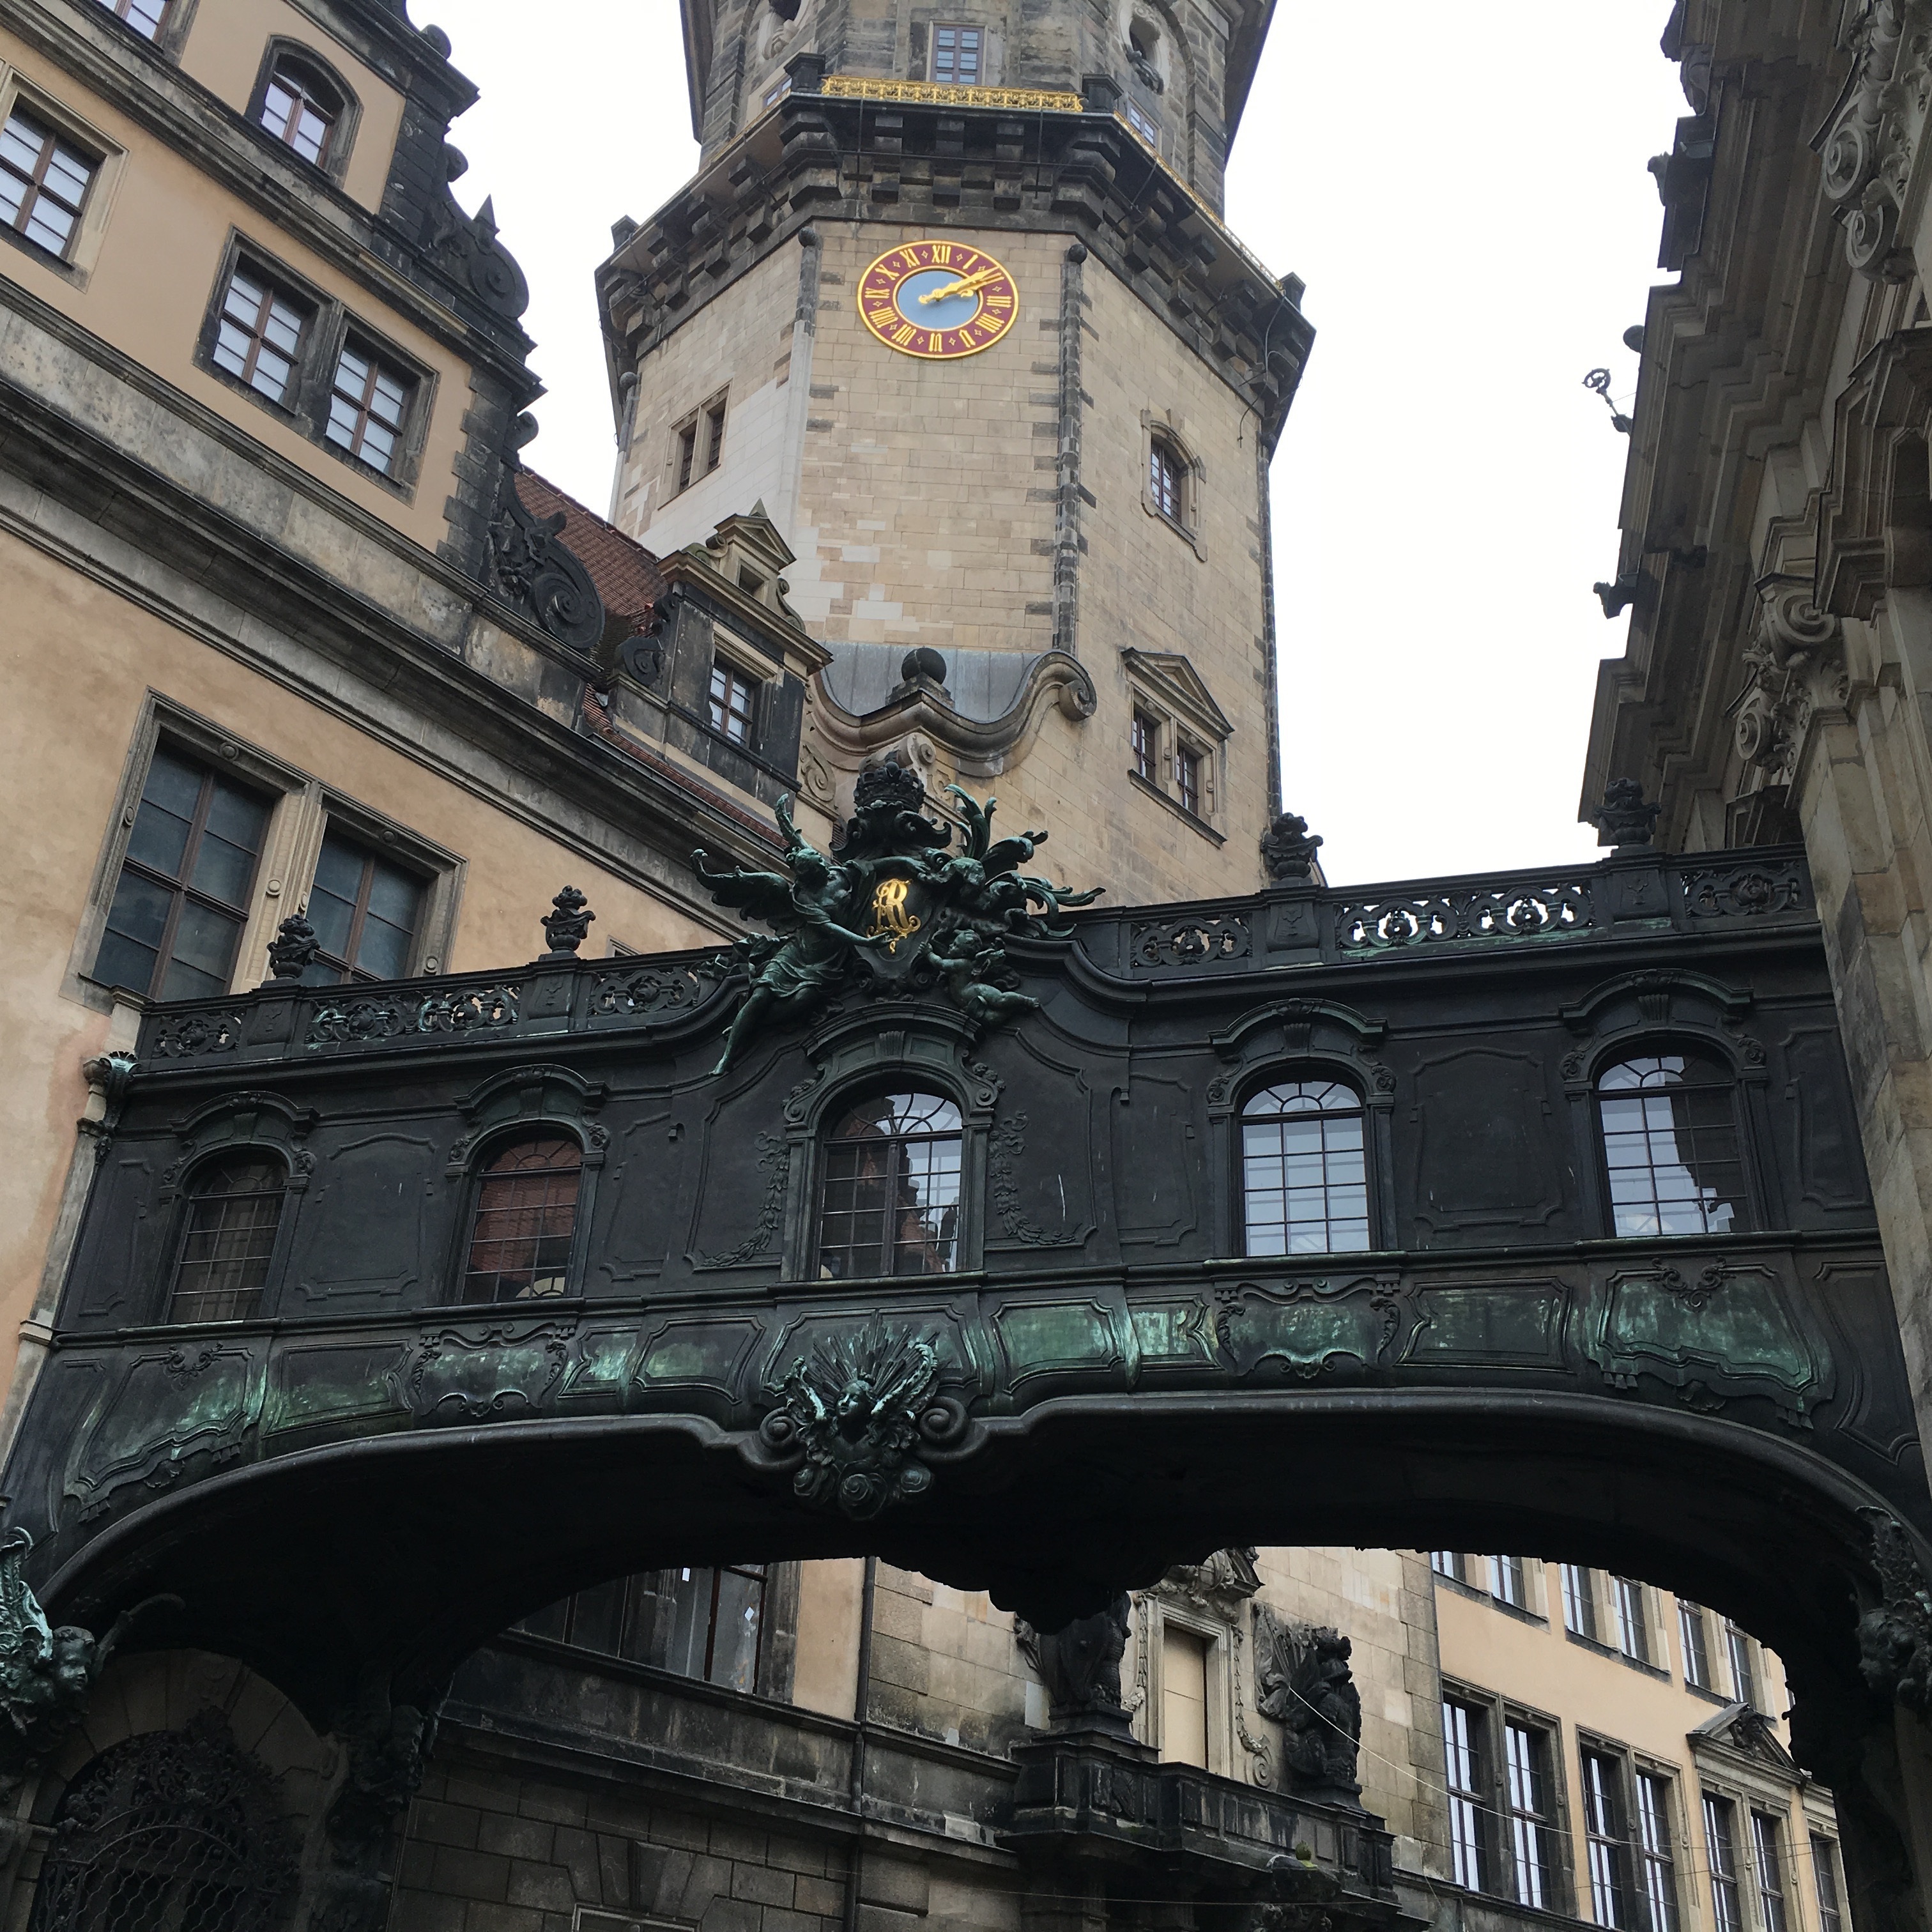
architecture, bridge, building, landmark, clock tower, old town, saxony, dresden